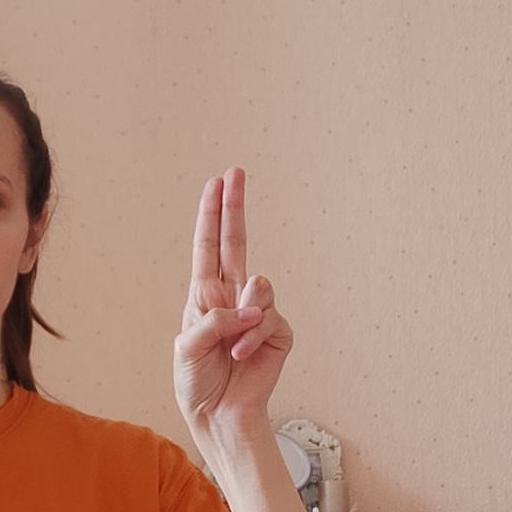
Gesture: two_up